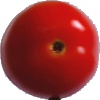
Label: Tomato 4